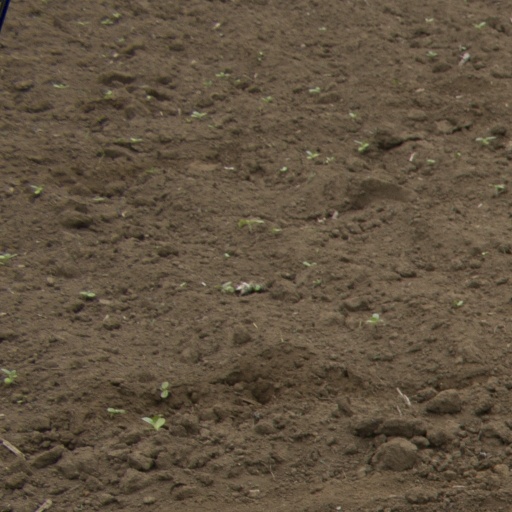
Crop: Jerusalem artichoke